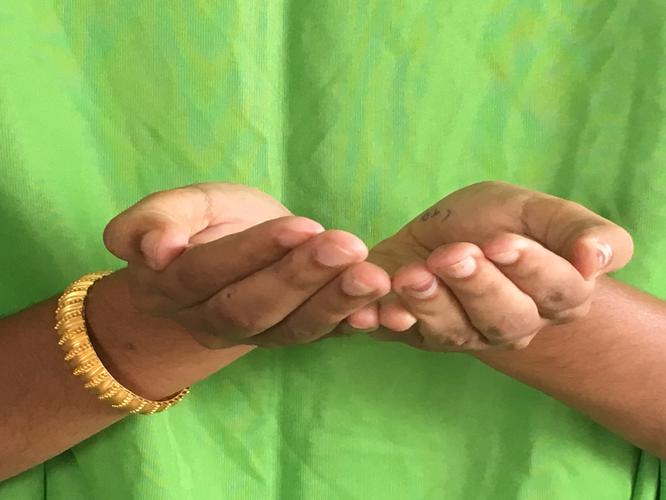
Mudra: Pushpaputa
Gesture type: double_hand